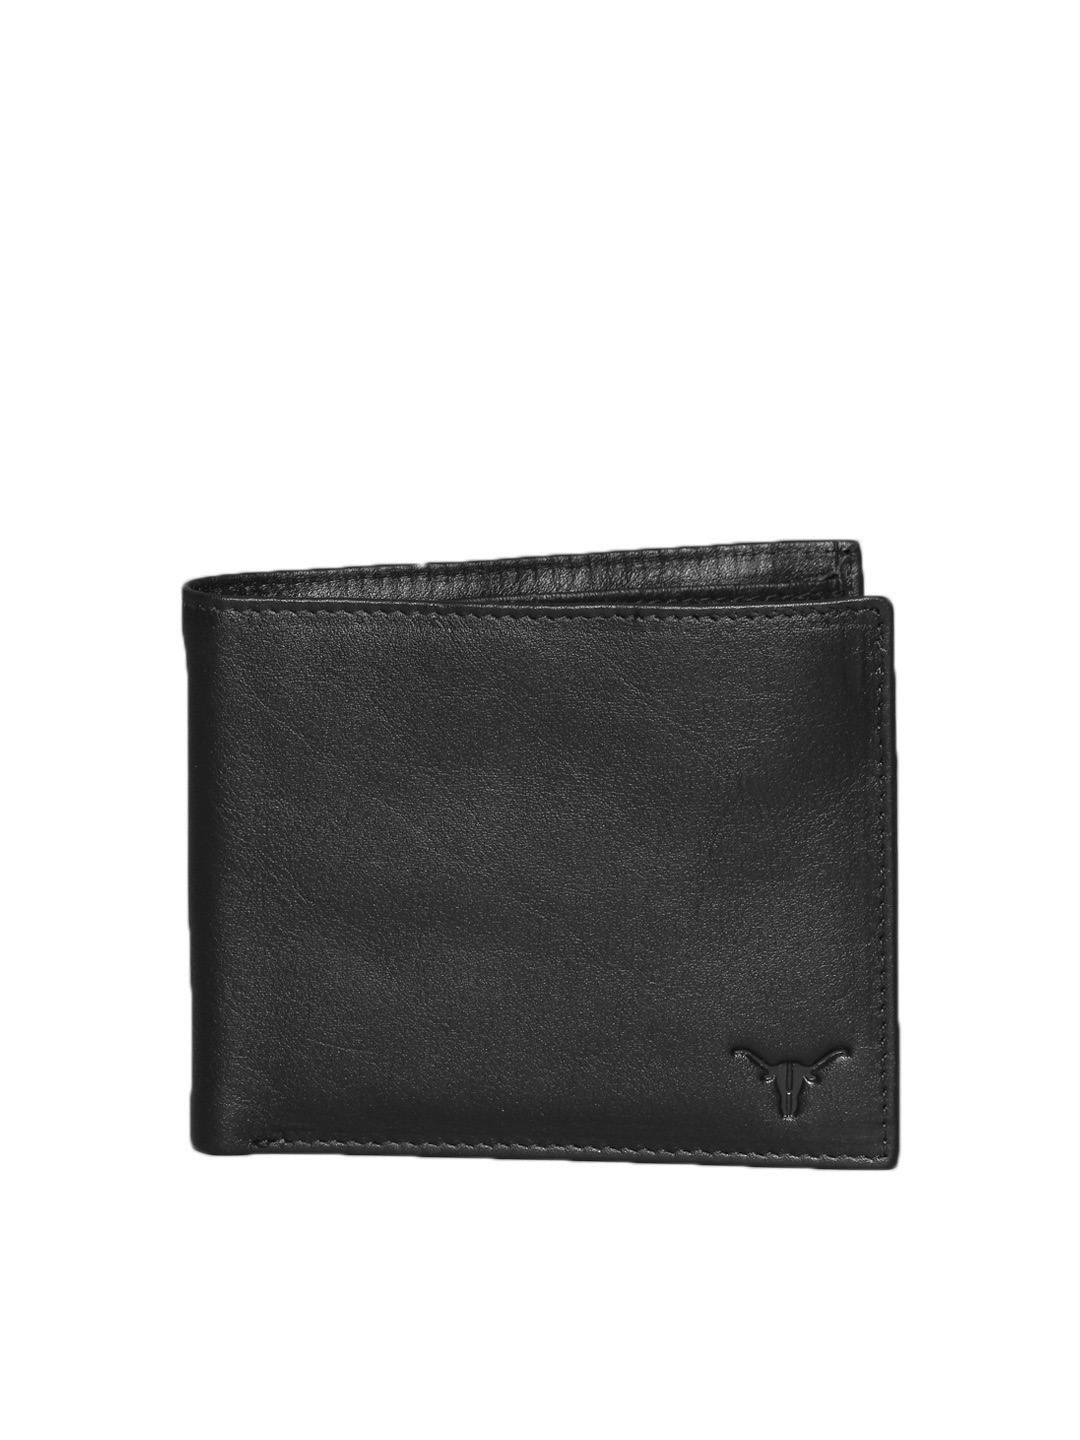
Hidekraft Men Black Wallet
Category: Accessories / Wallets / Wallets
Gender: Men
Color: Black
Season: Summer 2012
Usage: Formal